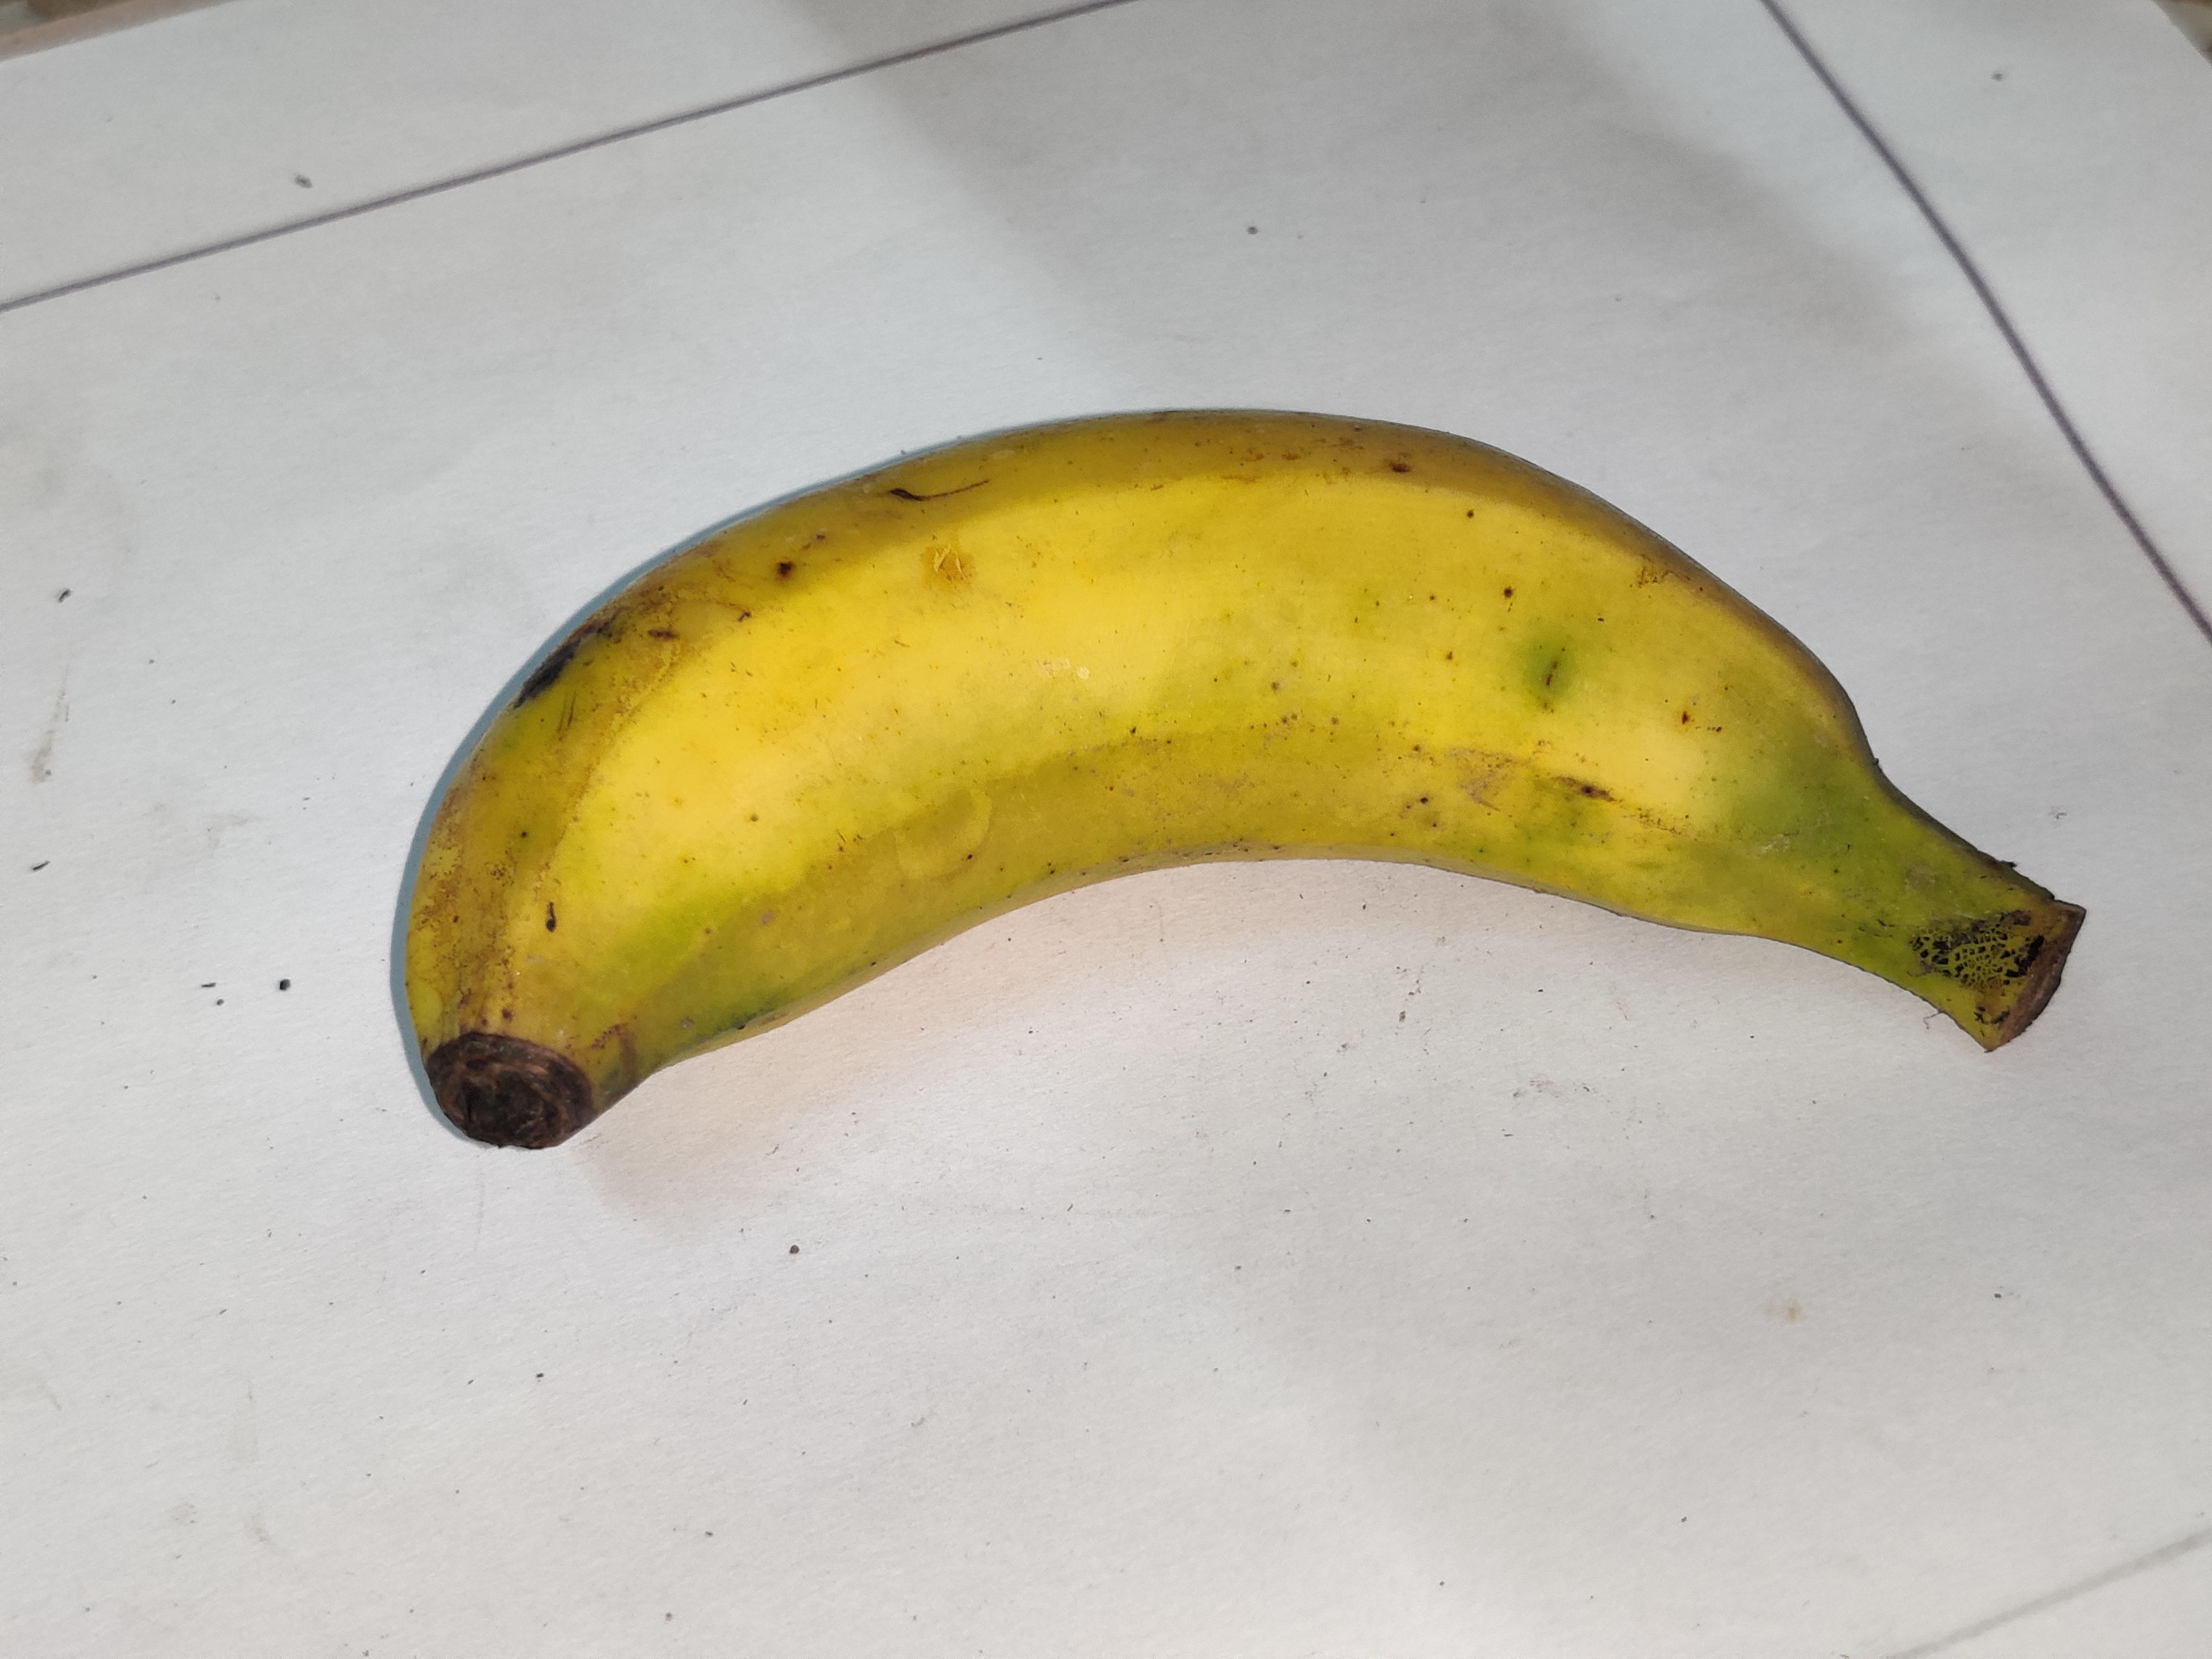
Fruit: banana
Grade: 1st-grade